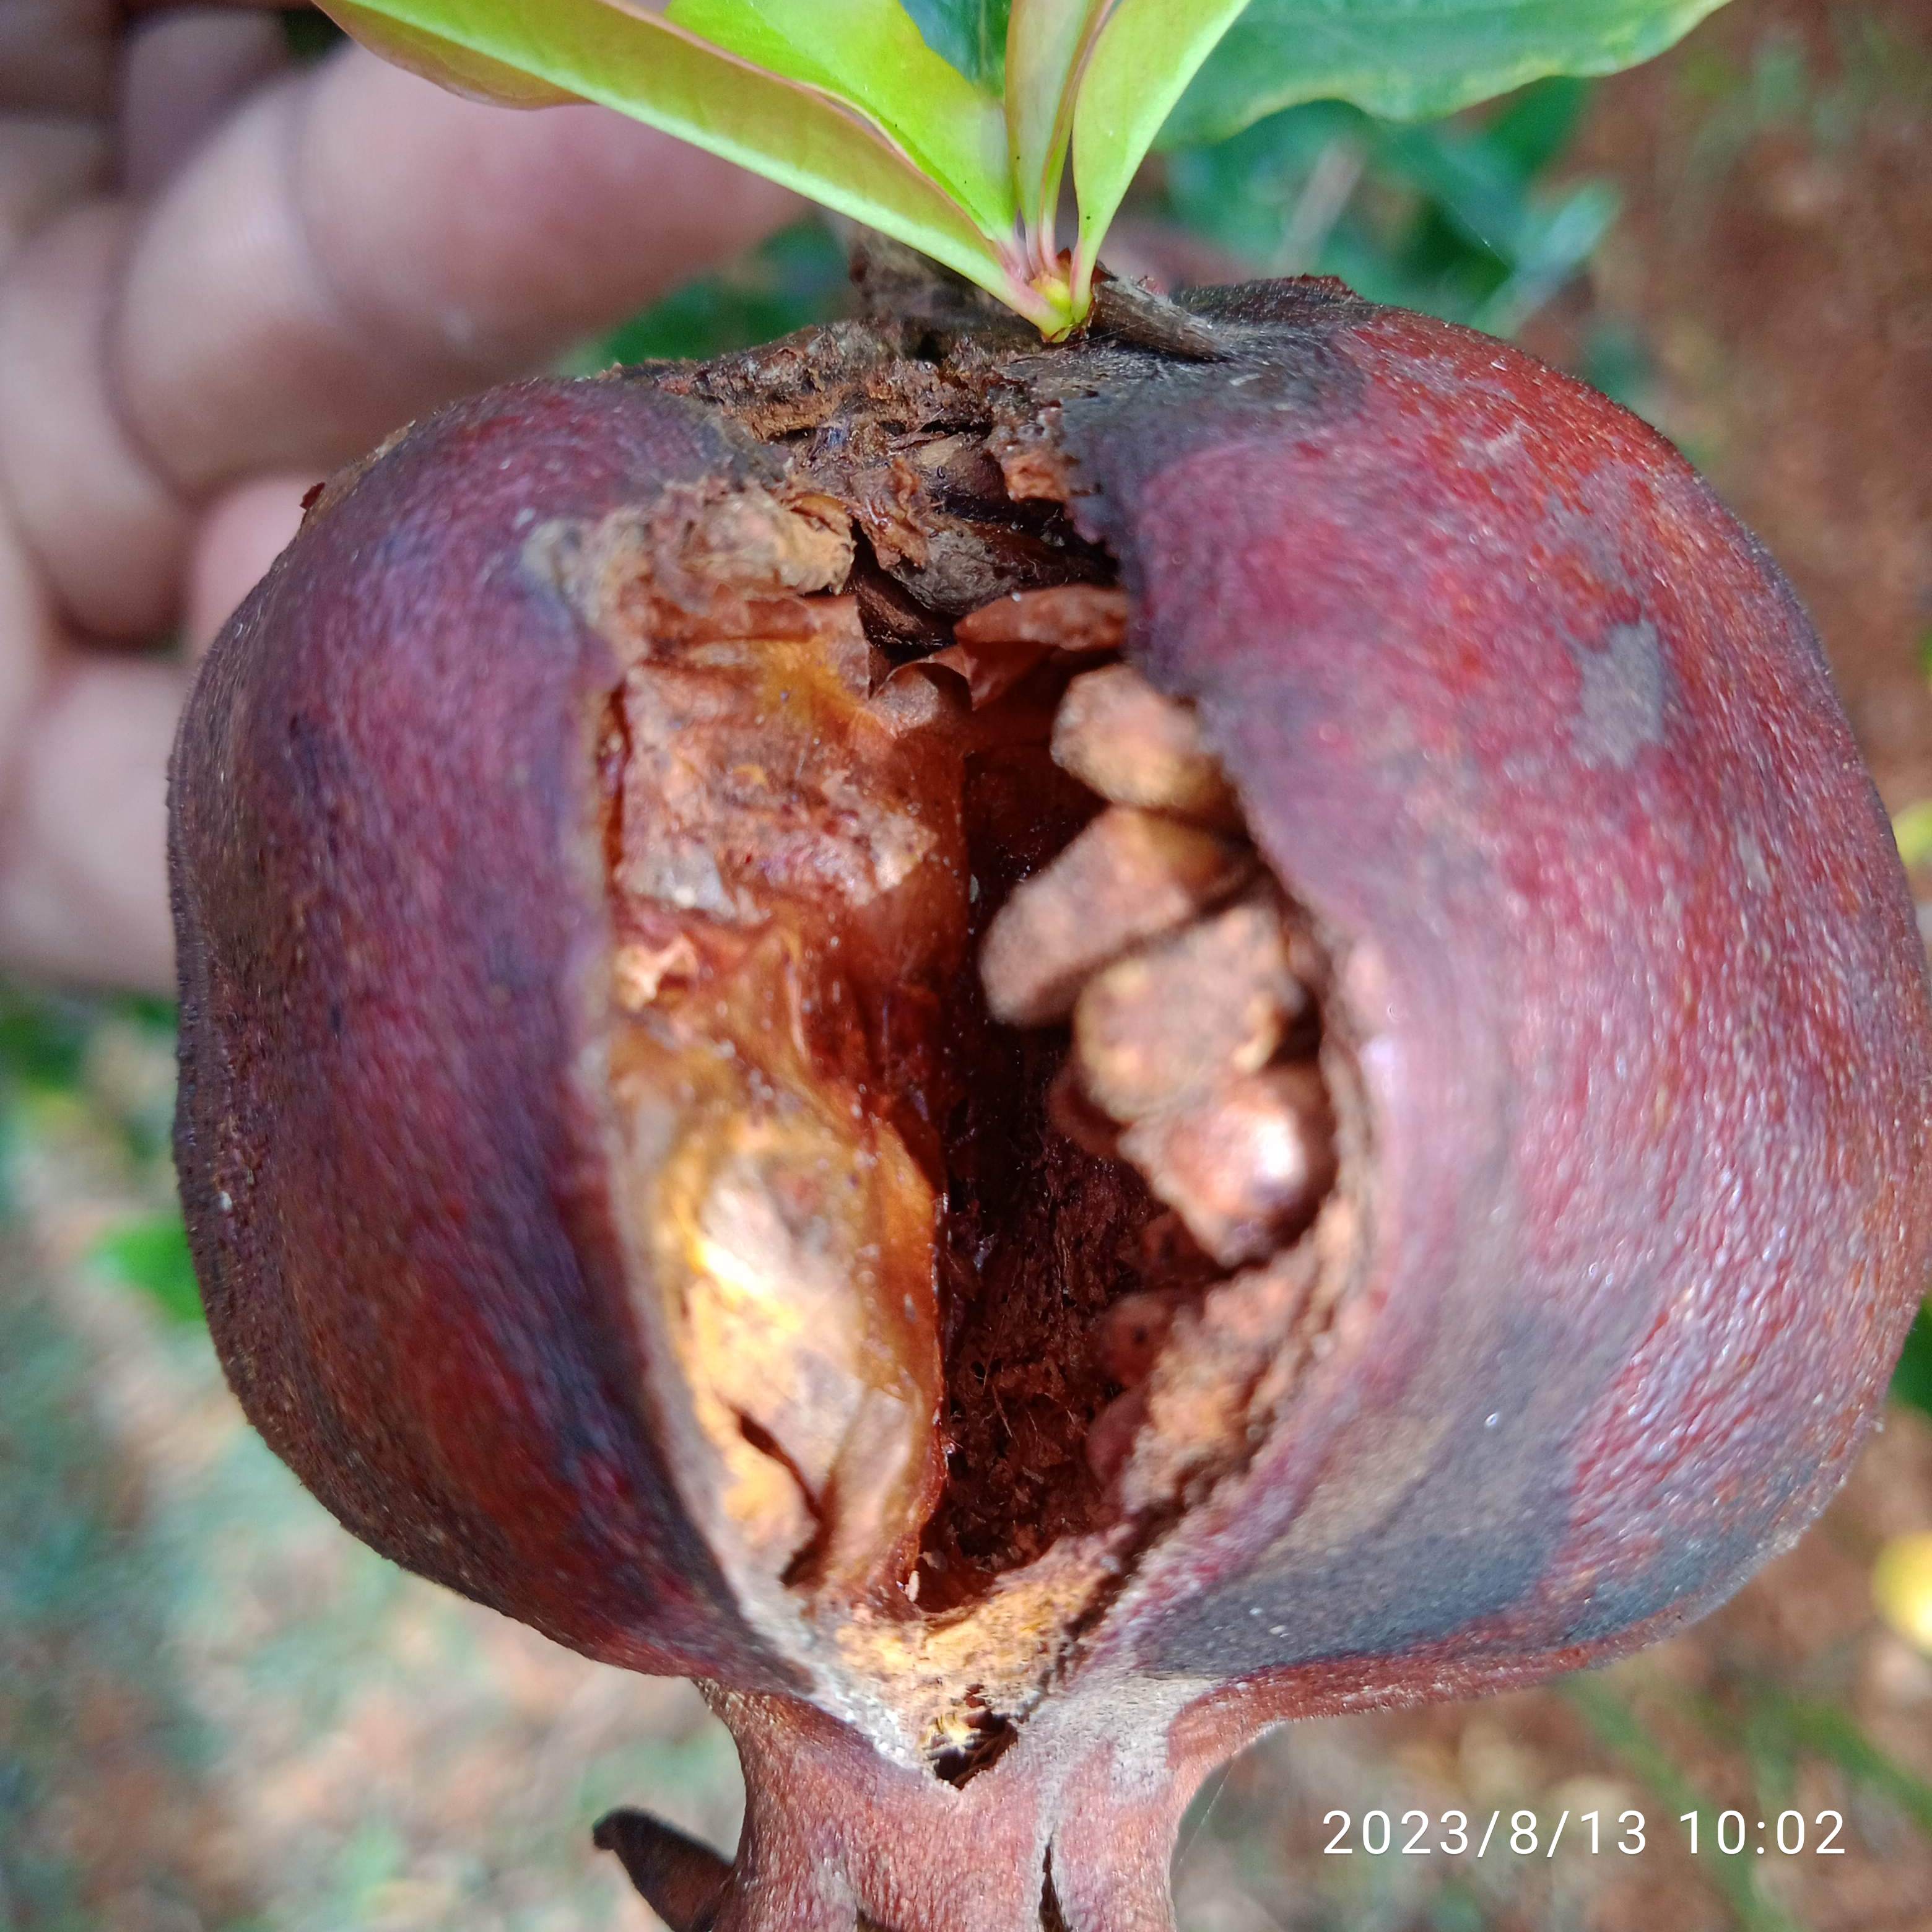
Label: Bacterial_Blight